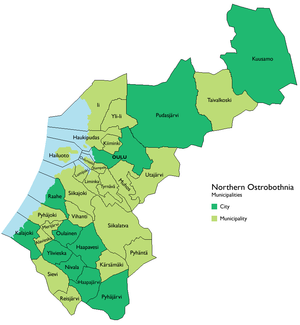
L'Ostrobotnie du Nord, région de Finlande, est subdivisée en 34 municipalités.